Symphony No. 67 (Haydn)

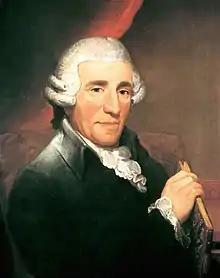
Joseph Haydn

Symphony No. 67 in F major, Hoboken I/67, is a symphony by Joseph Haydn. It was composed by 1779. The Haydn scholar H. C. Robbins Landon calls this work "one of the most boldly original symphonies of this period."